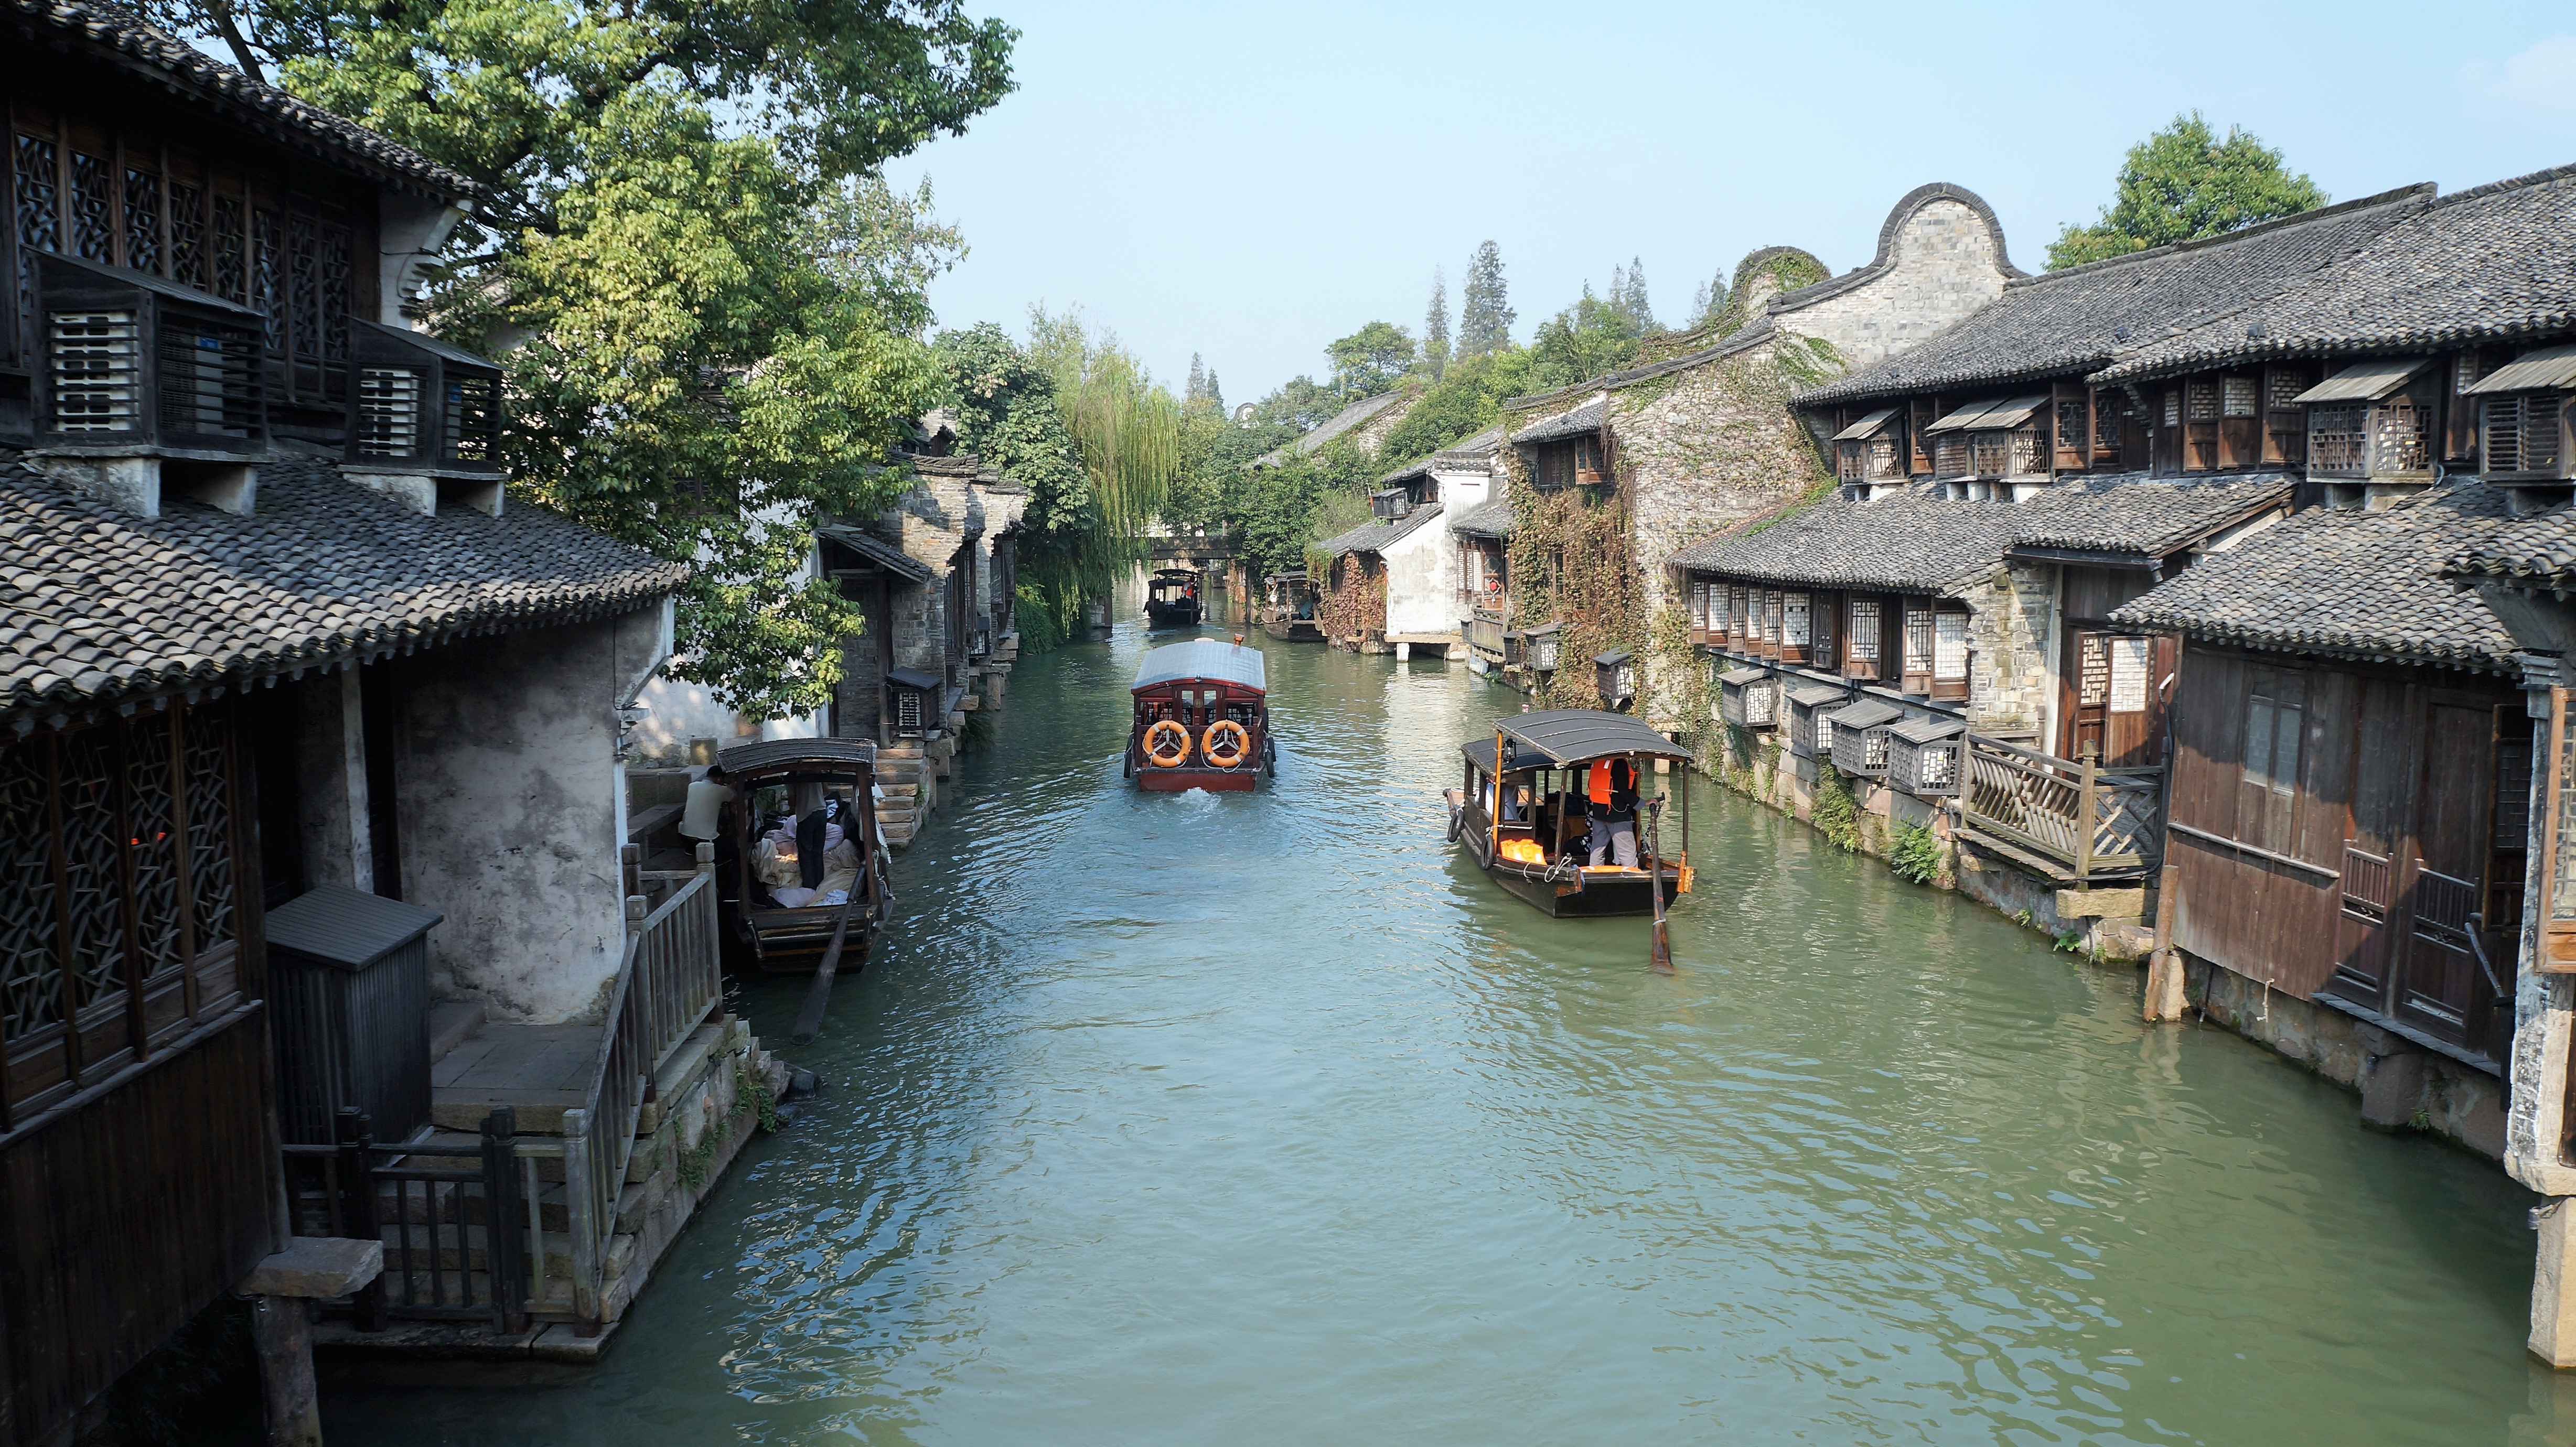
town, river, canal, vacation, travel, village, tourism, waterway, body of water, china, landform, wuzhen, jiaxing, geographical feature